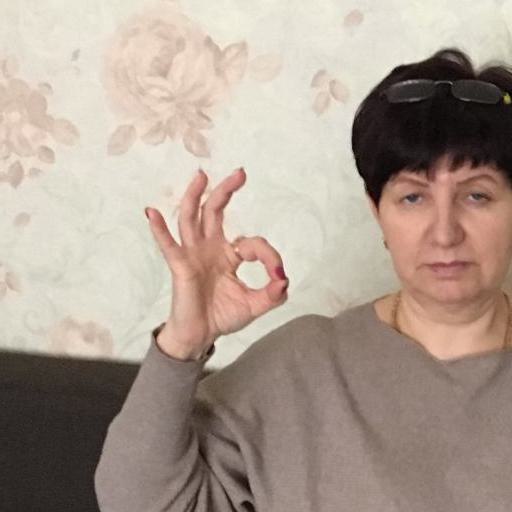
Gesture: ok